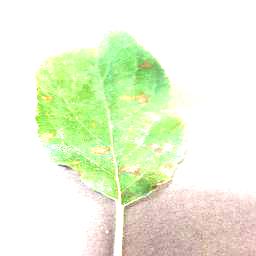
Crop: apple
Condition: cedar_rust